Namdhari

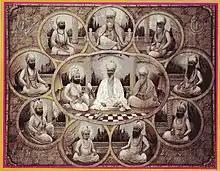
The 12 Gurus in Namdhari Sikhism

In 1875, Satguru Ram Singh authorized his younger brother Budh Singh to lead the community, renaming him as Satguru Hari Singh. Satguru Ram Singh made Satguru Hari Singh the "Sir-Karta" (head) of the Namdhari sect. At this time, the British Government had let loose strict restrictions on the movements and activities of Namdhari Sikhs. Even during these difficult times, Satguru Hari Singh continued the anti-colonial efforts. It was under his guidance that a tri-partite message contact between Satguru Ram Singh in Rangoon and Satguru Hari Singh in Sri Bhaini Sahib was established with Russian authorities in Samarkand. In 1899, Satguru Hari Singh distributed food freely to the poor, which led to British Government softening their otherwise hard stance against the Namdhari Sikhs and praised Satguru's efforts during the draught years. Namdhari sources mention a meeting of Satguru Hari Singh with Deputy Commissioner of Ludhiana, where he offered 2500 acres of land grant in lieu of Satguru's service to the needy during the testing times. Satguru Hari Singh replied, "By giving 2500 acres from our country, you want to emphasize that the rest of country is yours? This entire country is ours, and we will take it back as a whole from you." Satguru Hari Singh guided the sect till 17 May 1906, after which, his elder son, Satguru Partap Singh led the community.